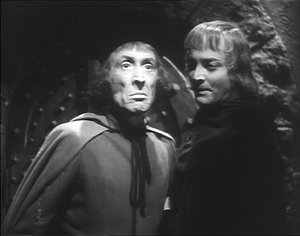
Lauro Gazzolo, est un acteur et doubleur de voix italien.